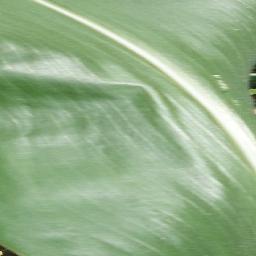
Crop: corn
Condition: (maize)_healthy